Augusto Jiménez Seminario

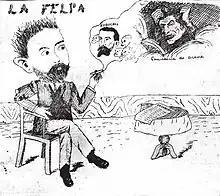
“The conscience of Arana.” The illustration is based on rumors that Julio Cesar Arana had Eugène Robuchon murdered

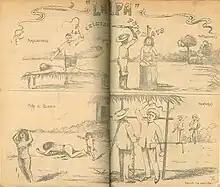
Illustration on the first issue of 'LA FELPA', a newspaper owned by Benjamin Saldaña Rocca.

Augusto Jiménez Seminario was a Peruvian agent of the Peruvian Amazon Company, involved in the brutal exploitation of indigenous communities in the Putumayo River basin during the early 20th century. Jiménez was employed as an agent of Julio César Arana’s rubber firm J.C. Arana y Hermanos as early as 1904, this firm later became the Peruvian Amazon Company and they continued to employ Jiménez with management roles until 1911.